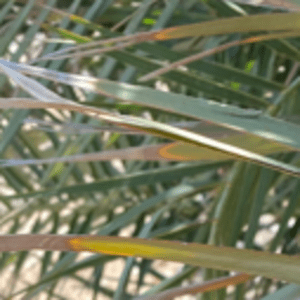
Label: Potassium Deficiency